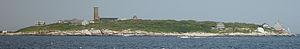
Isles of Shoals forment un groupe de petites îles et de hauts-fonds situées à environ 10 km de la côte est des États-Unis, à cheval sur la frontière des États du Maine et du New Hampshire.